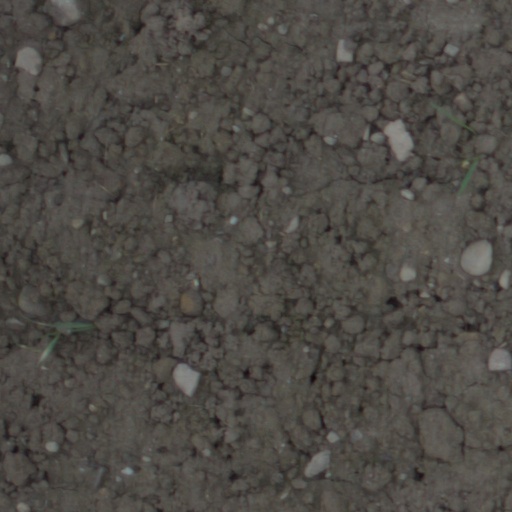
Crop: wheat